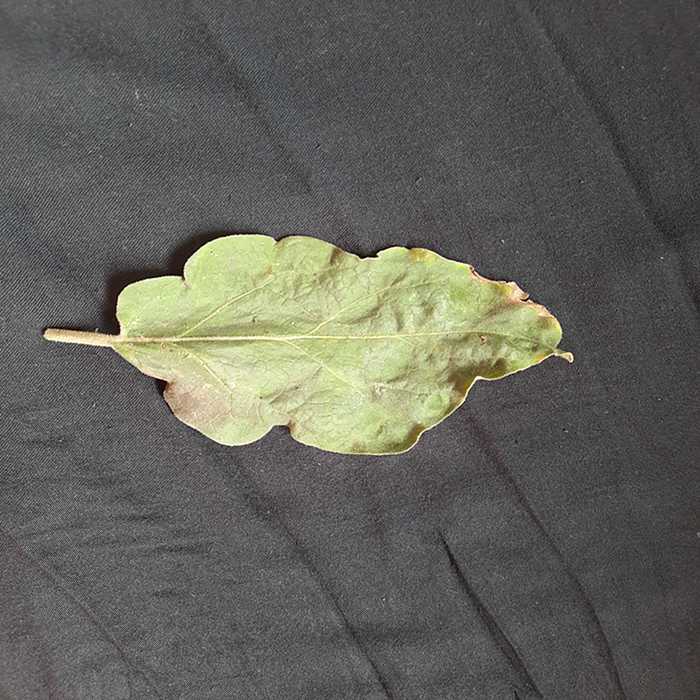
Plant: Eggplant
Label: Eggplant begomovirus